Michael Anagnos

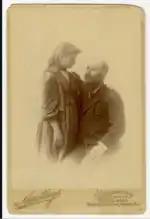
"Helen Keller and Michael Anagnos 1891"

Anagnos frequently spent time with notable Harvard professor Evangelinos Apostolides Sophocles. In 1892, Anagnos received an honorary A.M. degree from Harvard University. Around 1900, he traveled to Paris to attend the International Congress of Teachers and Friends of the Blind. He was sent to represent both the United States and the Perkins School. He made large financial contributions to Greek education and established schools in Papingo, Greece. He was president and founder of the National Union of Greeks in the United States. He also founded the Plato Society, the Panhellenic Union, and the Alexander the Great Organization. He was vice-president of the Massachusetts Medical Gymnastic Association. Anagnos was instrumental in starting local Orthodox Churches in the Boston area and helping local Greek immigrants.